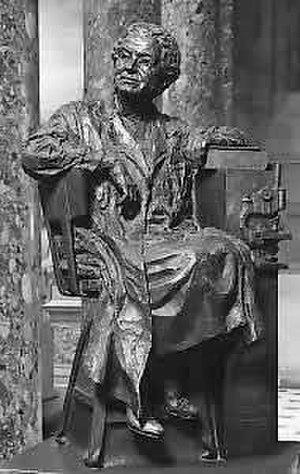
Le National Statuary Hall Collection des États-Unis d'Amérique est une collection de statues données individuellement par chacun des 50 États dans le but d'honorer deux de leurs plus honorables citoyens. Initialement située dans le Old Hall de la Chambre des représentants, une partie de la collection fut étendue autour du Capitole des États-Unis.